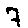
Label: 7